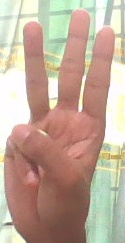
ASL sign: W